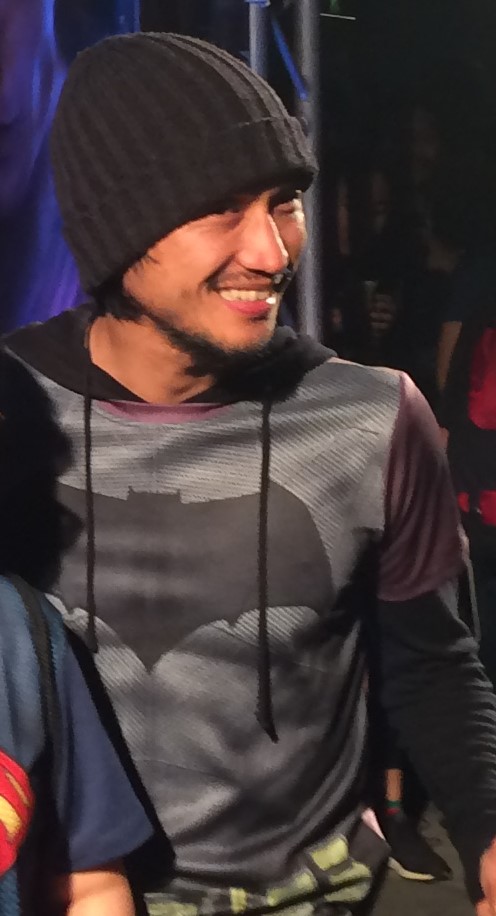
อาทิวราห์ คงมาลัย

| name = อาทิวราห์ คงมาลัย
| honorific_suffix = ปฐมดิเรกคุณาภรณ์|ป.ภ.
| image = Toon Bodyslam at Batman V Superman Dawn of Justice Midnight Run Bangkok.jpg
| image_size = 180px
| caption = อาทิวราห์ในงานแบทแมนพบซูเปอร์แมน ดอว์นออฟจัสติกมิดไนท์รันบางกอก เมื่อ พ.ศ. 2559
| birth_place = อำเภอศรีประจันต์ จังหวัดสุพรรณบุรี ประเทศไทย
| mother = ประนอม คงมาลัย
| father = อนุรัตน์ คงมาลัย
| children = 2 คน
| alma_mater = จุฬาลงกรณ์มหาวิทยาลัย
| module = Infobox musical artist|embed=yes
| alias = ตูน บอดี้สแลม
| years_active = พ.ศ. 2539–ปัจจุบัน
| label = มิวสิค บั๊กส์ (2539–2547)จีนี่เรคอร์ดส (2547–ปัจจุบัน)
| current_member_of = บอดี้สแลม (พ.ศ. 2545–ปัจจุบัน)
| past_member_of = ละอ่อน (พ.ศ. 2539–2542)
อาทิวราห์ คงมาลัย (เกิด 30 พฤษภาคม พ.ศ. 2522) ชื่อเล่น ตูน หรือที่รู้จักกันในชื่อ ตูน บอดี้สแลม เป็นนักร้อง นักแต่งเพลงและนักจัดกิจกรรมเพื่อสังคมชาวไทย อาทิวราห์เข้าประกวดเวทีฮอตเวฟมิวสิคอวอร์ดครั้งที่ 1 เมื่อปี พ.ศ. 2539 และเป็นสมาชิกวงละอ่อน และได้เซ็นสัญญากับทางค่ายมิวสิค บั๊กส์ ก่อนที่สมาชิกบางส่วนในวงได้ไปศึกษาเรียนต่อต่างประเทศ ในเวลาต่อมา อาทิวราห์กับธนดล ช้างเสวก และรัฐพล พรรณเชษฐ์ ได้ก่อตั้งวงดนตรีใหม่ชื่อว่า บอดี้สแลม และผลิตผลงานเพลงต่อเนื่องมาจนถึงปัจจุบัน
อาทิวราห์ คงมาลัย ยังเป็นผู้เข้าแข่งขันเทเบิลเทนนิสอย่างต่อเนื่อง และได้รับเชิญให้เป็นทูตกีฬาเทเบิลเทนนิสจากสมาคมเทเบิลเทนนิสแห่งประเทศไทย เขายังเป็นหัวหน้าโครงการ "ก้าวคนละก้าว" เพื่อระดมทุนแก่โรงพยาบาลไทย
== ประวัติ ==
อาทิวราห์ คงมาลัย เกิดเมื่อวันที่ 30 พฤษภาคม พ.ศ. 2522 ที่อำเภอศรีประจันต์ จังหวัดสุพรรณบุรี เป็นบุตรคนที่ 2 ของอนุรัตน์ และประนอม คงมาลัยและมี พี่สาว 1 คน และ น้องชาย 1 คน สำเร็จการศึกษาระดับประถมศึกษาจากโรงเรียนสุพรรณภูมิ จังหวัดสุพรรณบุรี ด.ช อาทิวราห์ คงมาลัย - genie records สำเร็จการศึกษาระดับมัธยมศึกษาจากโรงเรียนสวนกุหลาบวิทยาลัย (OSK 115 รุ่น รสช.) และสำเร็จการศึกษาระดับปริญญาตรีจากคณะนิติศาสตร์ จุฬาลงกรณ์มหาวิทยาลัย และได้รับ ปริญญาศิลปกรรมศาสตรมหาบัณฑิตกิตติมศักดิ์ สาขาวิชาดนตรีสากล มหาวิทยาลัยรามคำแหง
=== ดนตรี ===
อาทิวราห์ คงมาลัย เริ่มเล่นดนตรีจากการเป็นสมาชิกวงละอ่อน กับเพื่อนนักเรียนโรงเรียนสวนกุหลาบวิทยาลัย อาทิวราห์ คงมาลัย ไทยรัฐ รวมมีสมาชิก 6 คน หลังได้รางวัลชนะเลิศจากเวทีการประกวดฮอตเวฟมิวสิคอวอร์ดครั้งที่ 1 (พ.ศ. 2539) ย้อนอดีต Hotwave Music Awards มีใคร แจ้งเกิด จากเวทีนี้กันบ้าง!? และเซ็นสัญญากับทางค่ายเพลง มิวสิค บั๊กส์ และวางจำหน่ายอัลบั้ม "ละอ่อน" ในปี พ.ศ. 2540 และ อัลบั้ม "เทพนิยายนายเสนาะ" ในปี พ.ศ. 2541 หลังจากนั้นสมาชิกวงก็ได้แยกย้ายกันไปเรียนต่อ ก่อนที่สมาชิกบางส่วนในวงได้ไปศึกษาเรียนต่อ และในเวลาต่อมานี้ อาทิวราห์ ธนดล ช้างเสวก และ รัฐพล พรรณเชษฐ์ ได้ก่อตั้งวงใหม่ขึ้นมา "บอดี้แสลม"
=== ด้านกีฬา ===
ในด้านกีฬา อาทิวราห์ คงมาลัย เป็นผู้เข้าร่วมการแข่งขันรายการเทเบิลเทนนิสชิงชนะเลิศแห่งประเทศไทย ประจำปี พ.ศ. 2554 และ พ.ศ. 2555 โดยในวันที่ 23 ธันวาคม พ.ศ. 2554 เป็นฝ่ายแพ้วัชรพล ราชโหดี 3-2 เกม และปีถัดมา ได้จับคู่กับอดีตนักกีฬาทีมชาติไทย อย่างสุริยะ พ่วงสมบัติ ในวันที่ 4 ธันวาคม พ.ศ. 2555 ในประเภทชายคู่ อย่างไรก็ตามทั้งคู่เป็นฝ่ายแพ้ที่ 2-3 เกมในรอบคัดเลือก
ในปี พ.ศ. 2557 อาทิวราห์ได้เข้าร่วมการแข่งขันกีฬาแห่งชาติ ครั้งที่ 42 ที่จังหวัดสุพรรณบุรี โดยเข้าร่วมทีมเทเบิลเทนนิสของจังหวัดเจ้าภาพ และเป็นตัวแทนนักกีฬากล่าวคำปฏิญาณตนในพิธีเปิด
นอกจากนี้แล้ว อาทิวราห์ยังเป็นแฟนประจำสโมสรฟุตบอลจังหวัดสุพรรณบุรี|สุพรรณบุรีเอฟซี และทอตนัมฮอตสเปอร์ ชื่นชอบในการเล่นฟุตบอล, การวิ่ง|วิ่ง, การปั่นจักรยาน|ปั่นจักรยานอย่างมาก เคยลงแข่งขันฟุตบอลกรมพละในปี พ.ศ. 2534 รวมถึงยังเคยลงแข่งขันไตรกีฬา "ตูน-บอดี้สแลม"จัดเต็ม! ลงศึกไตรกีฬานานาชาติ
== กิจกรรมทางสังคม ==
อาทิวราห์จัดกิจกรรมวิ่งระดุมทุนในโครงการ "ก้าวคนละก้าว" จำนวน 2 ครั้ง ดังนี้
# พ.ศ. 2559 โครงการ "ก้าวคนละก้าวเพื่อโรงพยาบาลบางสะพาน โดย ตูน บอดี้สแลม" ซึ่งทำการระดมทุนด้วยการ วิ่งระยะไกล เริ่มต้นจากกรุงเทพมหานคร สิ้นสุดที่ โรงพยาบาลบางสะพาน จังหวัดประจวบคีรีขันธ์ รวมเป็นระยะทาง 400 กิโลเมตร และสามารถระดมทุนจากคนไทยทั่วประเทศได้ถึง 85 ล้านบาท เปิดใจ ตูน บอดี้สแลม กับโครงการวิ่งการกุศล #ก้าวคนละก้าว
# พ.ศ. 2560 โครงการ "ก้าวคนละก้าวเพื่อ 11 โรงพยาบาลทั่วประเทศ" เป็นการวิ่งระยะไกลเพื่อระดมทุนไปซื้อเครื่องมือทางการแพทย์ให้กับโรงพยาบาลจำนวน 11 แห่ง โดยวิ่งจากอำเภอเบตง จังหวัดยะลา ถึงอำเภอแม่สาย จังหวัดเชียงราย ระยะทาง 2,191 กิโลเมตร โดยตั้งเป้ายอดเงินบริจาคถึง 700 - 1000 ล้านบาท "ตูน บอดี้สแลม" เตรียมออกวิ่งระดมทุน 700 ล้านช่วย 11 รพ. พรุ่งนี้ 'ก้าวคนละก้าว' ครั้งสุดท้ายของ 'ตูน บอดี้สแลม' พระ ว.วชิรเมธี มอบ 25 ล้าน สมทบก้าวคนละก้าว “ฮ้องขวัญ” สุดยิ่งใหญ่ ก้อย น้ำตาคลอ
== การจัดสรรเงินที่ได้ในโครงการ "ก้าวคนละก้าวเพื่อ 11 โรงพยาบาลทั่วประเทศ" ==
หลังจากสิ้นสุดโครงการ มูลนิธิโรงพยาบาลพระมงกุฎเกล้า ได้จัดสรรเงินที่ได้รับบริจาคจำนวน 1,300ล้านบาท ไปในโรงพยาบาลต่างๆเหล่านี้ปรากฏการณ์ ตูน บอดี้สแลม
- โรงพยาบาลยะลา 91ล้านบาท
- โรงพยาบาลสุราษฎร์ธานี 136.5 ล้านบาท
- โรงพยาบาลราชบุรี 180 ล้านบาท
- โรงพยาบาลเจ้าพระยายมราชสุพรรณบุรี 91ล้านบาท
- โรงพยาบาลสระบุรี 104 ล้านบาท
- โรงพยาบาลขอนแก่น 143 ล้านบาท
- โรงพยาบาลเจ้าพระยาอภัยภูเบศรปราจีนบุรี 91ล้านบาท
- โรงพยาบาลนครพิงค์ เชียงใหม่ 91ล้านบาท
- โรงพยาบาลเชียงรายประชานุเคราะห์ 110.5 ล้านบาท
- โรงพยาบาลน่าน 91ล้านบาท
- โรงพยาบาลพระมงกุฏเกล้า 221 ล้านบาท
== ชีวิตส่วนตัว ==
เมื่อเดือนกุมภาพันธ์ 2563 เขาหมั้นกับรัชวิน คงมาลัย|รัชวิน วงศ์วิริยะ (ก้อย) หลังคบหากันกว่า 10 ปี ในที่สุดก็ได้เฮ ตูน บอดี้สแลม ขอแต่งงาน ก้อย รัชวิน มอบแหวนตอน Plank
ปัจจุบันสมรสแล้ว ได้แต่งงานเข้าประตูวิวาห์กับนักแสดงหญิง ก้อย รัชวิน คงมาลัย หลังได้ฤกษ์แต่งงานและฉลองมงคลสมรส วันเสาร์ที่ 28 พฤศจิกายน พ.ศ. 2563 ที่ โรงแรม ดิ แอทธินี โฮเทล กรุงเทพฯ
มีบุตรชายและบุตรสาวด้วยกัน 2 คน คือ อาชวิน คงมาลัย ชื่อเล่น น้องทะเล เกิดเมื่อวันที่ 5 ตุลาคม พ.ศ. 2564 และ บุตรสาว คือ วราริน คงมาลัย ชื่อเล่น น้องเวลา เกิดเมื่อวันที่ 29 พฤศจิกายน พ.ศ. 2566
== ผลงาน ==
=== ผลงานเพลง ===
==== วงละอ่อน ====
* อัลบั้ม "ละอ่อน" (2540)
==== วงบอดี้สแลม ====
* อัลบั้ม "บอดี้สแลม" (30 สิงหาคม 2545)
* อัลบั้ม "ไดรฟ์" (กันยายน 2546)
* อัลบั้ม "บีลีฟ" (เมษายน 2548)
* อัลบั้ม "เซฟมายไลฟ์" (กันยายน 2550)
* อัลบั้ม "คราม (อัลบั้ม)|คราม" (มิถุนายน 2553)
* อัลบั้ม "ดัม-มะ-ชา-ติ (อัลบั้ม)|ดัม-มะ-ชา-ติ" (25 กันยายน 2557)
* อัลบั้ม "วิชาตัวเบา (อัลบั้ม)|วิชาตัวเบา" (มกราคม 2562)
* อัลบั้ม อัลบั้ม Sanny side Up|"Sanny side Up" (6 มิถุนายน 2567)
==== ผลงานเพลงเดี่ยว ====
* ต้องดีกว่าเดิม (M-150 Version)
* ไม่มีลิมิต ชีวิตเกินร้อย
* ยิ้มสู้ ในอัลบั้ม ในดวงใจนิรันดร์ (28 กันยายน 2560)
==== ผลงานเพลงรับเชิญ ====
* ศักดิ์เอ๋ย - บิ๊กแอส (อัลบั้ม XL) (2543)
* ของมีคม - บิ๊กแอส (อัลบั้ม My World) (2546)
*ขอความสุขคืนกลับมา - รวมศิลปิน (2553) - จัดทำขึ้นเพื่อเป็นกำลังใจแก่ชาวไทยที่มีความรู้สึกทุกข์ จากการสูญเสียสถานที่สำคัญต่างๆ ในกรุงเทพมหานคร
*คิดแล้วลุย - ไผ่ พงศธร (2557)
*สกาล่า - โมเดิร์นด็อก (2559)
* นักผจญเมือง - ไมค์ ภิรมย์พร, ไผ่ พงศธร และต่าย อรทัย (2560)
* จะไม่ทิ้งกัน - BOYd KOSIYABONG (รวมศิลปิน อัญชลี จงคดีกิจ, ธนชัย อุชชิน, ชลาทิศ ตันติวุฒิ, สุวีระ บุญรอด​, ณัฐวุฒิ ศรีหมอก, อาทิวราห์ คงมาลัย และพงษ์สิทธิ์ คำภีร์) (2563) - จัดทำขึ้นเพื่อเราขอส่งกำลังใจให้คนไทยทุกคน
* ความหมายของเวลา - ลุลา (2566)
* กี่ฤดู - ไททศมิตร (2567)
=== ผลงานภาพยนตร์ ===
* เก๋า..เก๋า (The Possible) (ศิลปินรับเชิญ) (2549)
* ซักซี้ด ห่วยขั้นเทพ (ศิลปินรับเชิญ) (2554)
* 2,215 เชื่อ บ้า กล้า ก้าว (2561)
=== คอนเสิร์ตกับศิลปินคนอื่น ===
* คอนเสิร์ต เปิดหมวก Festival (19 กรกฎาคม พ.ศ. 2564)
* คอนเสิร์ต KORAT MOVE ON รวมส่งพลังบวกและพลังใจ ผ่านเสียงเพลง (16 กุมภาพันธ์ พ.ศ. 2563)
* คอนเสิร์ต ทัพฟ้าคู่ไทย เพื่อชัยพัฒนา ครั้งที่ 12 (22 พฤษภาคม พ.ศ. 2562)
* คอนเสิร์ต วิสุทธ Cowboy Night Party (5 เมษายน พ.ศ. 2562)
* คอนเสิร์ต 12 สิงหา มหาราชินี เทิดพระเกียรติ 84 พรรษา (5 - 14 สิงหาคม พ.ศ. 2559)
* คอนเสิร์ต ก๊อบปี้โชว์ ไทยแลนด์ (12-21 กันยายน พ.ศ. 2557)
* คอนเสิร์ต HOT WAVE BIRTHDAY CINEPLEX (6 พฤศจิกายน พ.ศ. 2547)
* คอนเสิร์ต The Retro Concert (22 พฤษภาคม พ.ศ. 2547)
=== คอนเสิร์ตรับเชิญ ===
* คอนเสิร์ต บักเอ้ก Live (11 ธันวาคม พ.ศ. 2547)
* คอนเสิร์ต Big Ass เปิดพรหมลิขิต (17 มีนาคม พ.ศ. 2550)
*คอนเสิร์ต 25 ปี คาราบาวเบญจเพส (1 - 2 ธันวาคม พ.ศ. 2550)
*คอนเสิร์ต Green Concert No.14: Da & The Idol Unbreak My Heart (23-24 กรกฎาคม พ.ศ. 2554)
*คอนเสิร์ต บรรลุนิติภาวะ 21 ปีป้าง.นครินทร์.กิ่งศักดิ์ (5 ตุลาคม พ.ศ. 2556)
* คอนเสิร์ต ธเนศ วรากุลนุเคราะห์ : เผลอ (23 - 24 ตุลาคม พ.ศ. 2558)
* คอนเสิร์ต หมู่ วาไรตี้โชว์ อุดมและผองเพื่อน (3-11 กันยายน พ.ศ. 2559)
* คอนเสิร์ต BOYdKO50th #2 Simplified The Concert (4 - 5 สิงหาคม พ.ศ. 2561)
* คอนเสิร์ต เพลงแบบประภาส 3 (19 ตุลาคม พ.ศ. 2562)
* คอนเสิร์ต อัสนี - วสันต์ ยืนหยัด ยืนยง 37 ปี บางจาก ปตท.สผ. (27 ตุลาคม พ.ศ. 2565)
* คอนเสิร์ต BOYd-NOP FAMILY CONCERT ตอน BACK TO THE 90’s (24 ธันวาคม พ.ศ. 2565)
* คอนเสิร์ต เกินคิ้ม (17 มิถุนายน พ.ศ. 2566)
* คอนเสิร์ต ลับสุดแจ้ Danupol's Secret (3 สิงหาคม พ.ศ. 2567)
* คอนเสิร์ต กูฟังเพลงไท TaitosmitH คอนเสิร์ต (14-15 กันยายน พ.ศ. 2567)
=== พิธีกร ===
* พ.ศ. 2564 : รายการ KT’s Journey ทางช่อง Youtube:Rachwin Journey
=== ผลงานเพลงที่กล่าวถึงศิลปินท่านอื่นๆ ===
* เพลง คิง ออฟ ก็อป แด๊นซ์ ร้องโดย ไมเคิ่น ตั๋ง (เป็นบทเพลงที่กล่าวถึงศิลปินหลายคน โดยมีเนื้อร้องอยู่ท่อนหนึ่งที่กล่าวถึงชื่อของ ตูน บอดี้สแลม)
== รางวัล ==
* รางวัลพระราชทานบันเทิงเทิดธรรม จาก สมเด็จพระกนิษฐาธิราชเจ้า กรมสมเด็จพระเทพรัตนราชสุดาฯ สยามบรมราชกุมารี ในงาน ไนน์เอ็นเตอร์เทน อวอร์ด 2018 'แม่การะเกด'คว้าขวัญใจมหาชน ไนน์เอ็นเตอร์เทนอวอร์ด เดลินิวส์ออนไลน์
* ปริญญาศิลปกรรมศาสตรมหาบัณฑิตกิตติมศักดิ์ สาขาวิชาดนตรีสากล จากมหาวิทยาลัยรามคำแหง
==เครื่องราชอิสริยาภรณ์==
ราชกิจจานุเบกษา, ประกาศสำนักนายกรัฐมนตรี เรื่องพระราชทานเครื่องราชอิสริยาภรณ์ดิเรคุณาภรณ์ หน้า ๒ เล่ม ๑๓๘ ตอนพิเศษ ๒ ข, ๔ มกราคม พ.ศ. ๒๕๖๔
== อ้างอิง ==
== แหล่งข้อมูลอื่น ==
*
*
หมวดหมู่:บุคคลจากอำเภอศรีประจันต์‎‎
หมวดหมู่:ชาวไทยเชื้อสายจีน
หมวดหมู่:นักร้องนักแต่งเพลงชาวไทย
หมวดหมู่:บอดี้สแลม
หมวดหมู่:นักเทเบิลเทนนิสชาวไทย
หมวดหมู่:ยูทูบเบอร์ชาวไทย
หมวดหมู่:บุคคลจากโรงเรียนสวนกุหลาบวิทยาลัย
หมวดหมู่:นิสิตเก่าคณะนิติศาสตร์ จุฬาลงกรณ์มหาวิทยาลัย
หมวดหมู่:ผู้ได้รับปริญญากิตติมศักดิ์จากมหาวิทยาลัยรามคำแหง
หมวดหมู่:ผู้ได้รับเครื่องราชอิสริยาภรณ์ ป.ภ.
หมวดหมู่:นักร้องจากจังหวัดสุพรรณบุรี